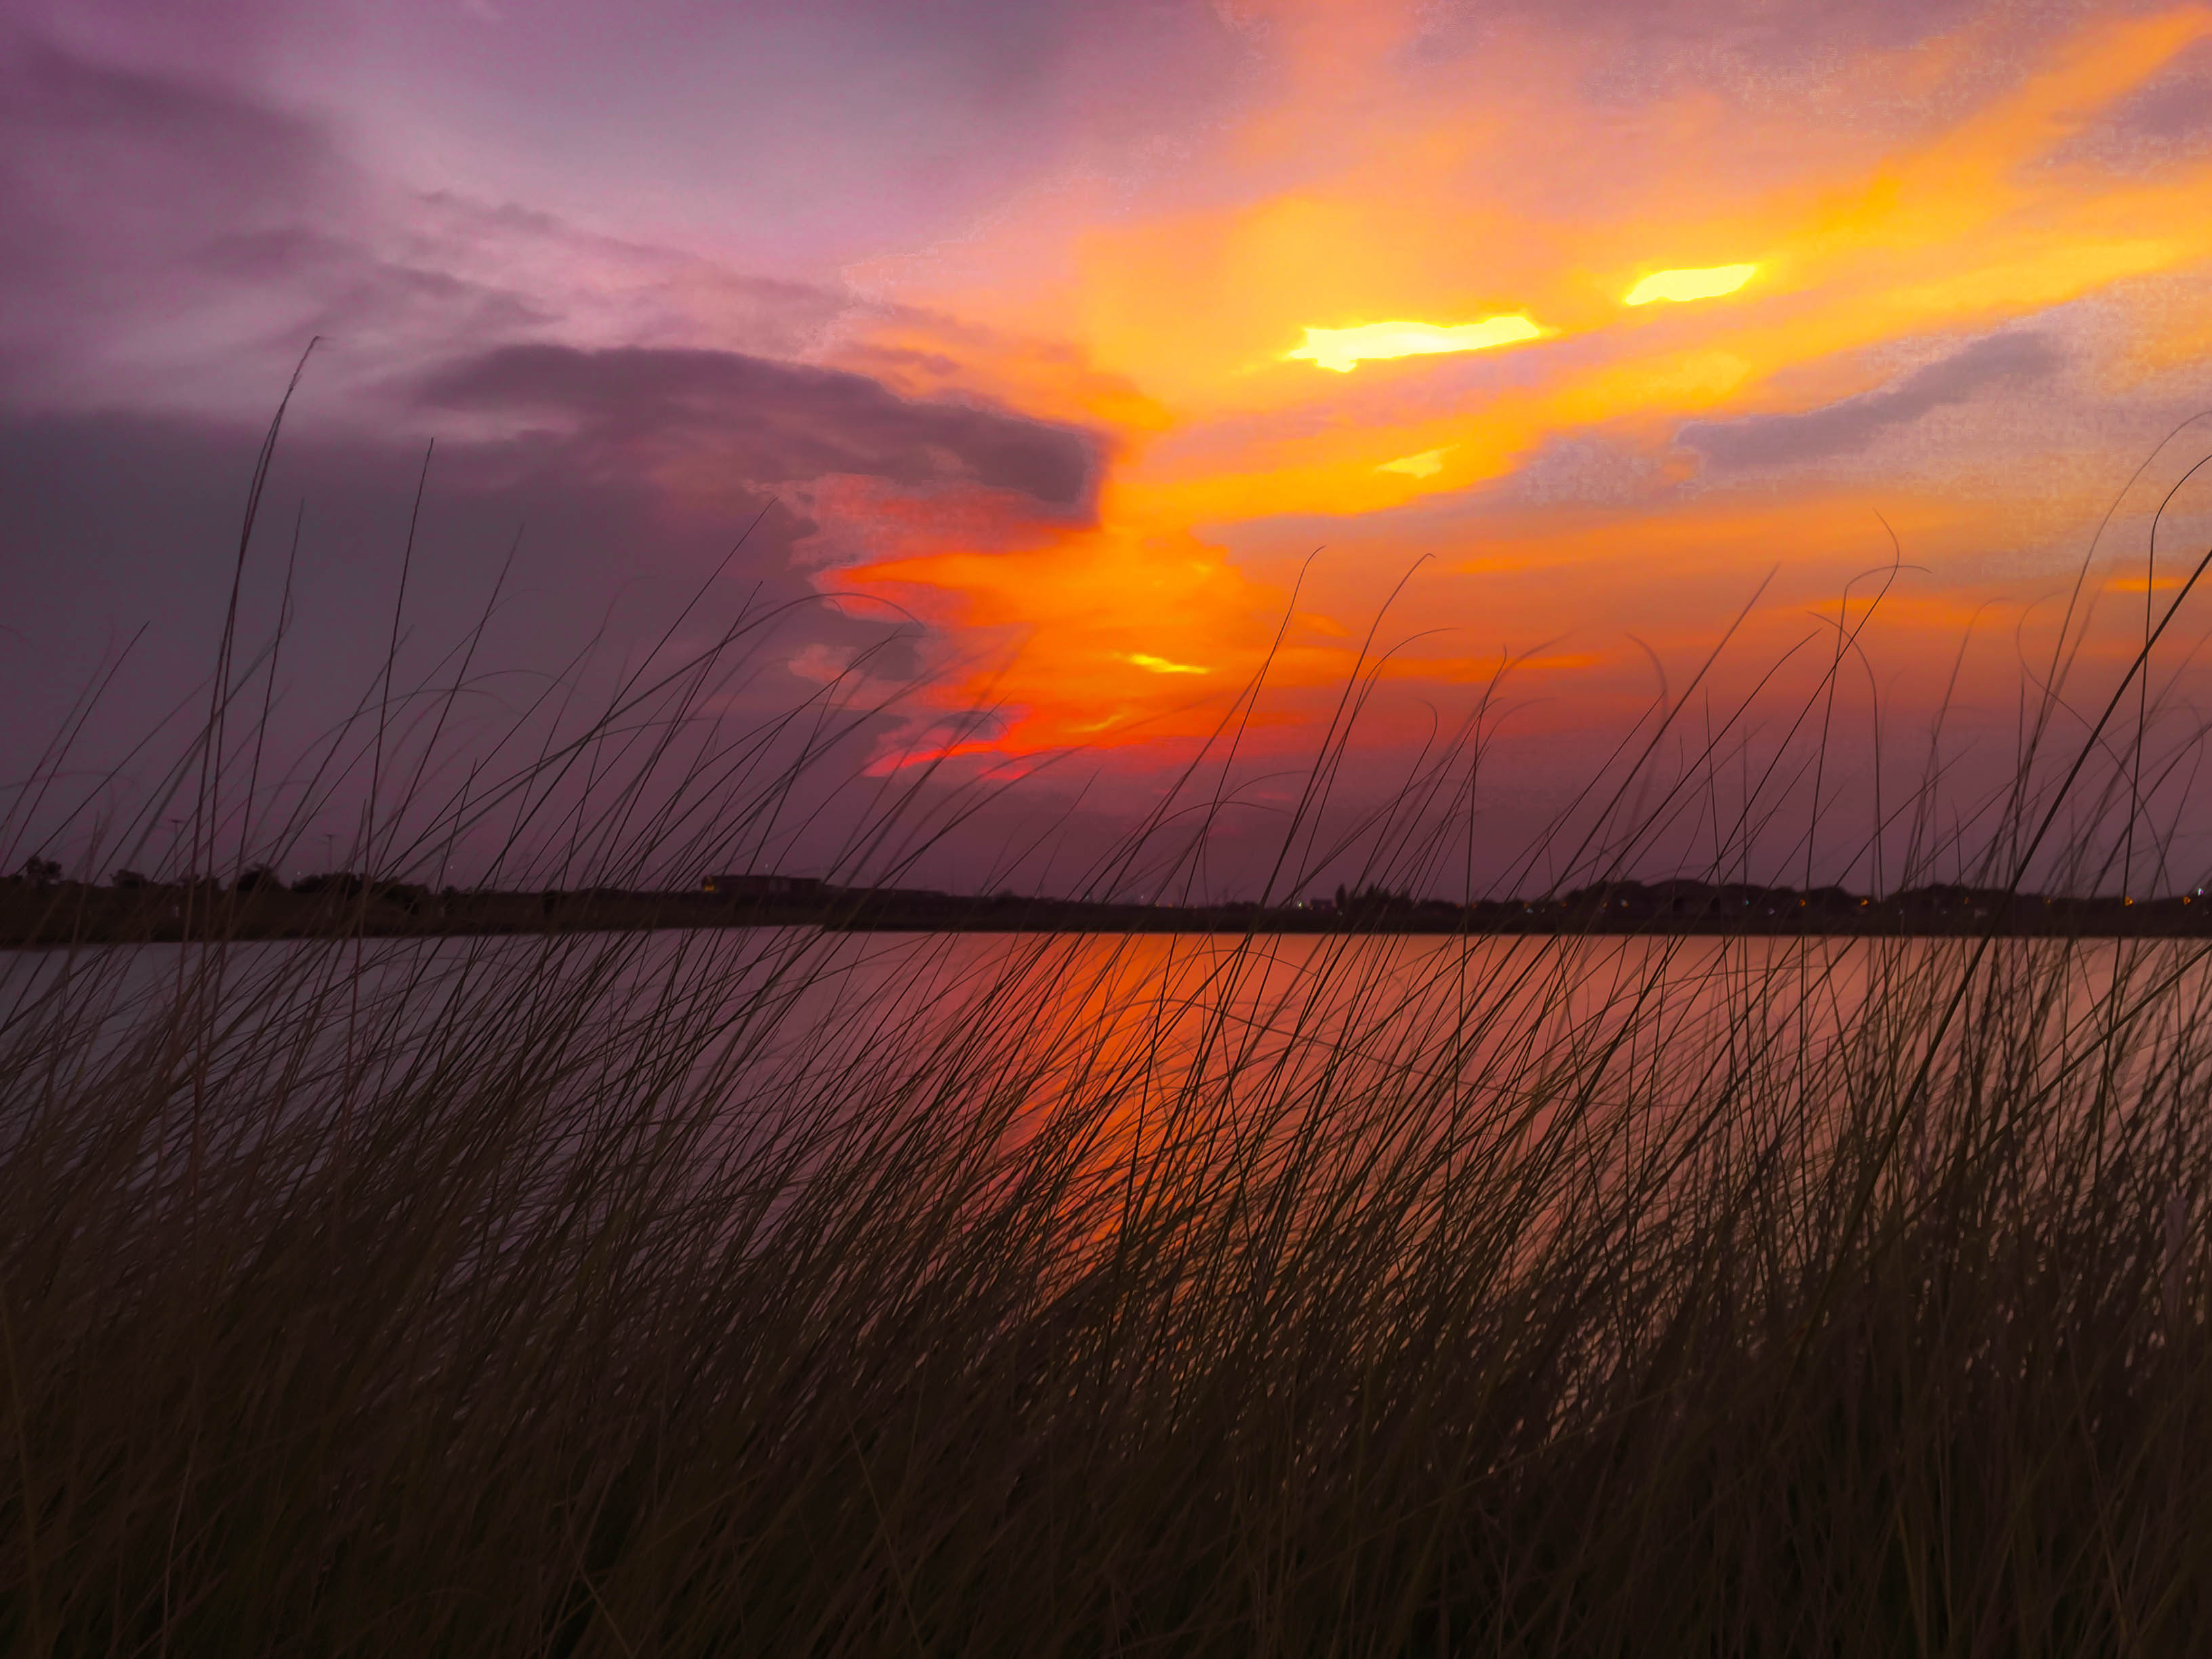
background, beach, beautiful, clear, clouds, coast, dawn, evening, gold, golden, horizon, landscape, light, morning, nature, ocean, orange, outdoor, over, reflection, sea, sky, summer, sun, sunlight, sunrise, sunset, sunshine, twilight, water, wave, afterglow, red sky at morning, calm, atmosphere, dusk, cloud, ecoregion, wind, wetland, computer wallpaper